Pygmy hippopotamus

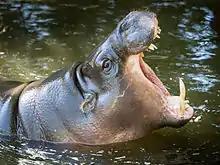

Nomenclature of the pygmy hippopotamus reflects that of the hippopotamus; the plural form is pygmy hippopotamuses or pygmy hippopotami. A male pygmy hippopotamus is known as a "bull", a female as a "cow", and a baby as a "calf". A group of hippopotami is known as a "herd" or a "bloat".